Manufacturing

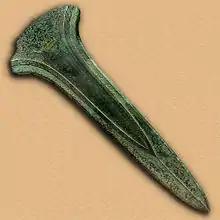
A late Bronze Age sword or dagger blade now on display at the National Archaeological Museum in France

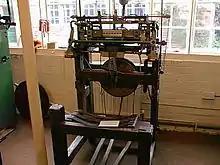
A stocking frame at Ruddington Framework Knitters' Museum in Ruddington, England

Human ancestors manufactured objects using stone and other tools long before the emergence of "Homo sapiens" about 200,000 years ago. The earliest methods of stone tool making, known as the Oldowan "industry", date back to at least 2.3 million years ago, with the earliest direct evidence of tool usage found in Ethiopia within the Great Rift Valley, dating back to 2.5 million years ago. To manufacture a stone tool, a "core" of hard stone with specific flaking properties (such as flint) was struck with a hammerstone. This flaking produced sharp edges that could be used as tools, primarily in the form of choppers or scrapers. These tools greatly aided the early humans in their hunter-gatherer lifestyle to form other tools out of softer materials such as bone and wood. The Middle Paleolithic, approximately 300,000 years ago, saw the introduction of the prepared-core technique, where multiple blades could be rapidly formed from a single core stone. Pressure flaking, in which a wood, bone, or antler punch could be used to shape a stone very finely was developed during the Upper Paleolithic, beginning approximately 40,000 years ago. During the Neolithic period, polished stone tools were manufactured from a variety of hard rocks such as flint, jade, jadeite, and greenstone. The polished axes were used alongside other stone tools including projectiles, knives, and scrapers, as well as tools manufactured from organic materials such as wood, bone, and antler.